Eastern Wall

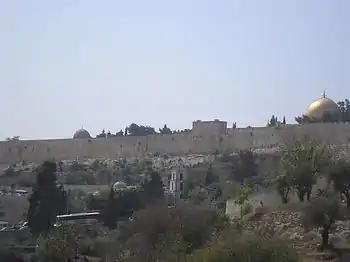
Eastern Wall of the Temple Mount showing Muslim cemetery along the wall

The Eastern Wall is an ancient structure in Jerusalem that is both part of the eastern side of the city wall of Jerusalem and the eastern wall of the ancient Temple Mount.